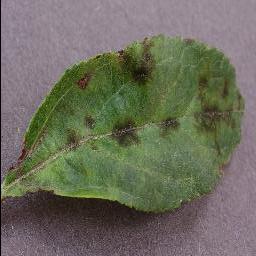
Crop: apple
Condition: scab